Elizabeth Parke Custis Law

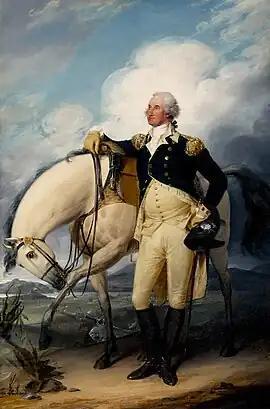
"Washington at Verplanck's Point", by John Trumbull, 1790

George and Martha Washington were unable to attend the Laws' wedding, but invited the couple to honeymoon in Philadelphia at the President's House. The First Lady promised one of the slaves in the presidential household, Oney Judge, as a wedding gift to the couple, but the young woman fled after learning of the plan. She reached Portsmouth, New Hampshire, where she remained a fugitive. She subsequently settled in nearby Greenland, New Hampshire, married a free black sailor and had three children. Martha Washington bequeathed Judge's younger sister, Delphy, to the bride and groom instead.